Lillian Eichler Watson

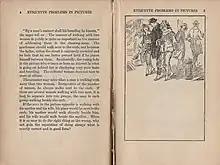
A young man (incorrectly) walks between two women on the street. A woman passerby stares back (also incorrectly) at his gaffe.

Eichler wrote a followup, "Etiquette Problems in Pictures", which followed a young and socially inept couple as they attempted to impress neighbors, employers, and others but inevitably embarrassed themselves due to their lack of knowledge of social norms. The book appealed to "those who aspired to the middle class after World War I" and in particular new immigrants.